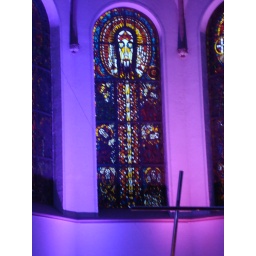
Stained glass window in the Friedenskirche